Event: Nepal Earthquake
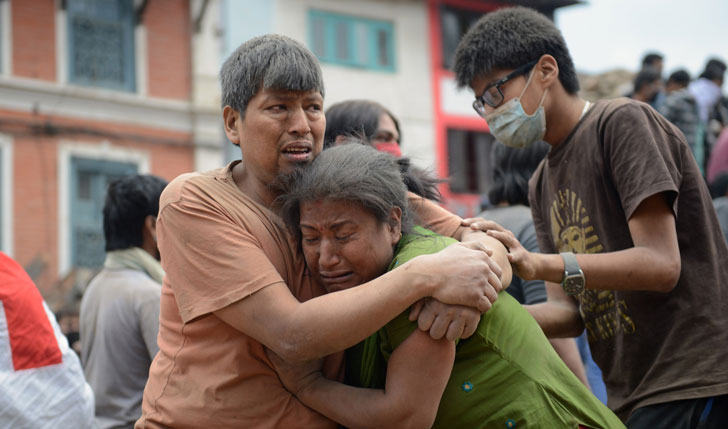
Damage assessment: damage